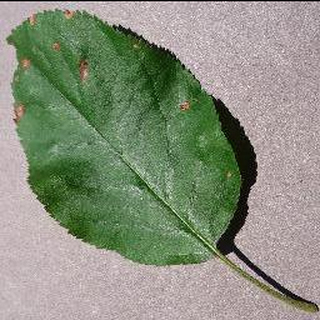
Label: apple_black_rot